Greater India

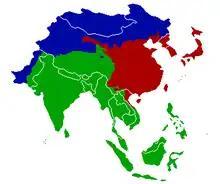
A map of East, South and Southeast Asia. Red signifies current and historical (northern Vietnam) distribution of Chinese characters. Green signifies current and historical (Malaysia, Pakistan, the Maldives, Indonesia, the Philippines, and what is now the southern portion of Vietnam) distribution of Indic scripts. Blue signifies current and historical (northeastern China) use of non-Sinitic and non-Indic scripts.

Indians spread their religion to Southeast Asia, beginning the Hindu and Buddhist cultures there. They introduced the caste system to the region, especially to Java, Bali, Madura, and Sumatra. The adopted caste system was not as strict as in India, tempered to the local context. There are multiple similarities between the two caste systems such that both state that no one is equal within society and that everyone has his own place. It also promoted the upbringing of highly organized central states. Indians were still able to implement their religion, political ideas, literature, mythology, and art.